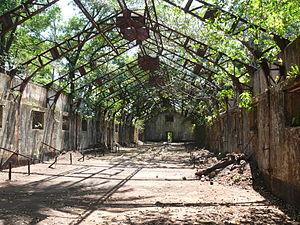
Bâtiment du bagne sur l'île Saint-Joseph, en Guyane.